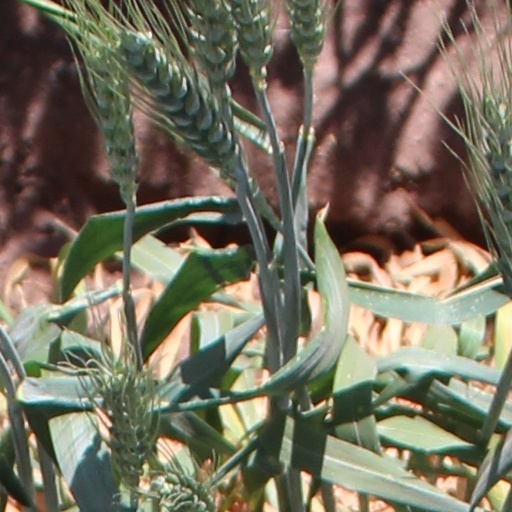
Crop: wheat